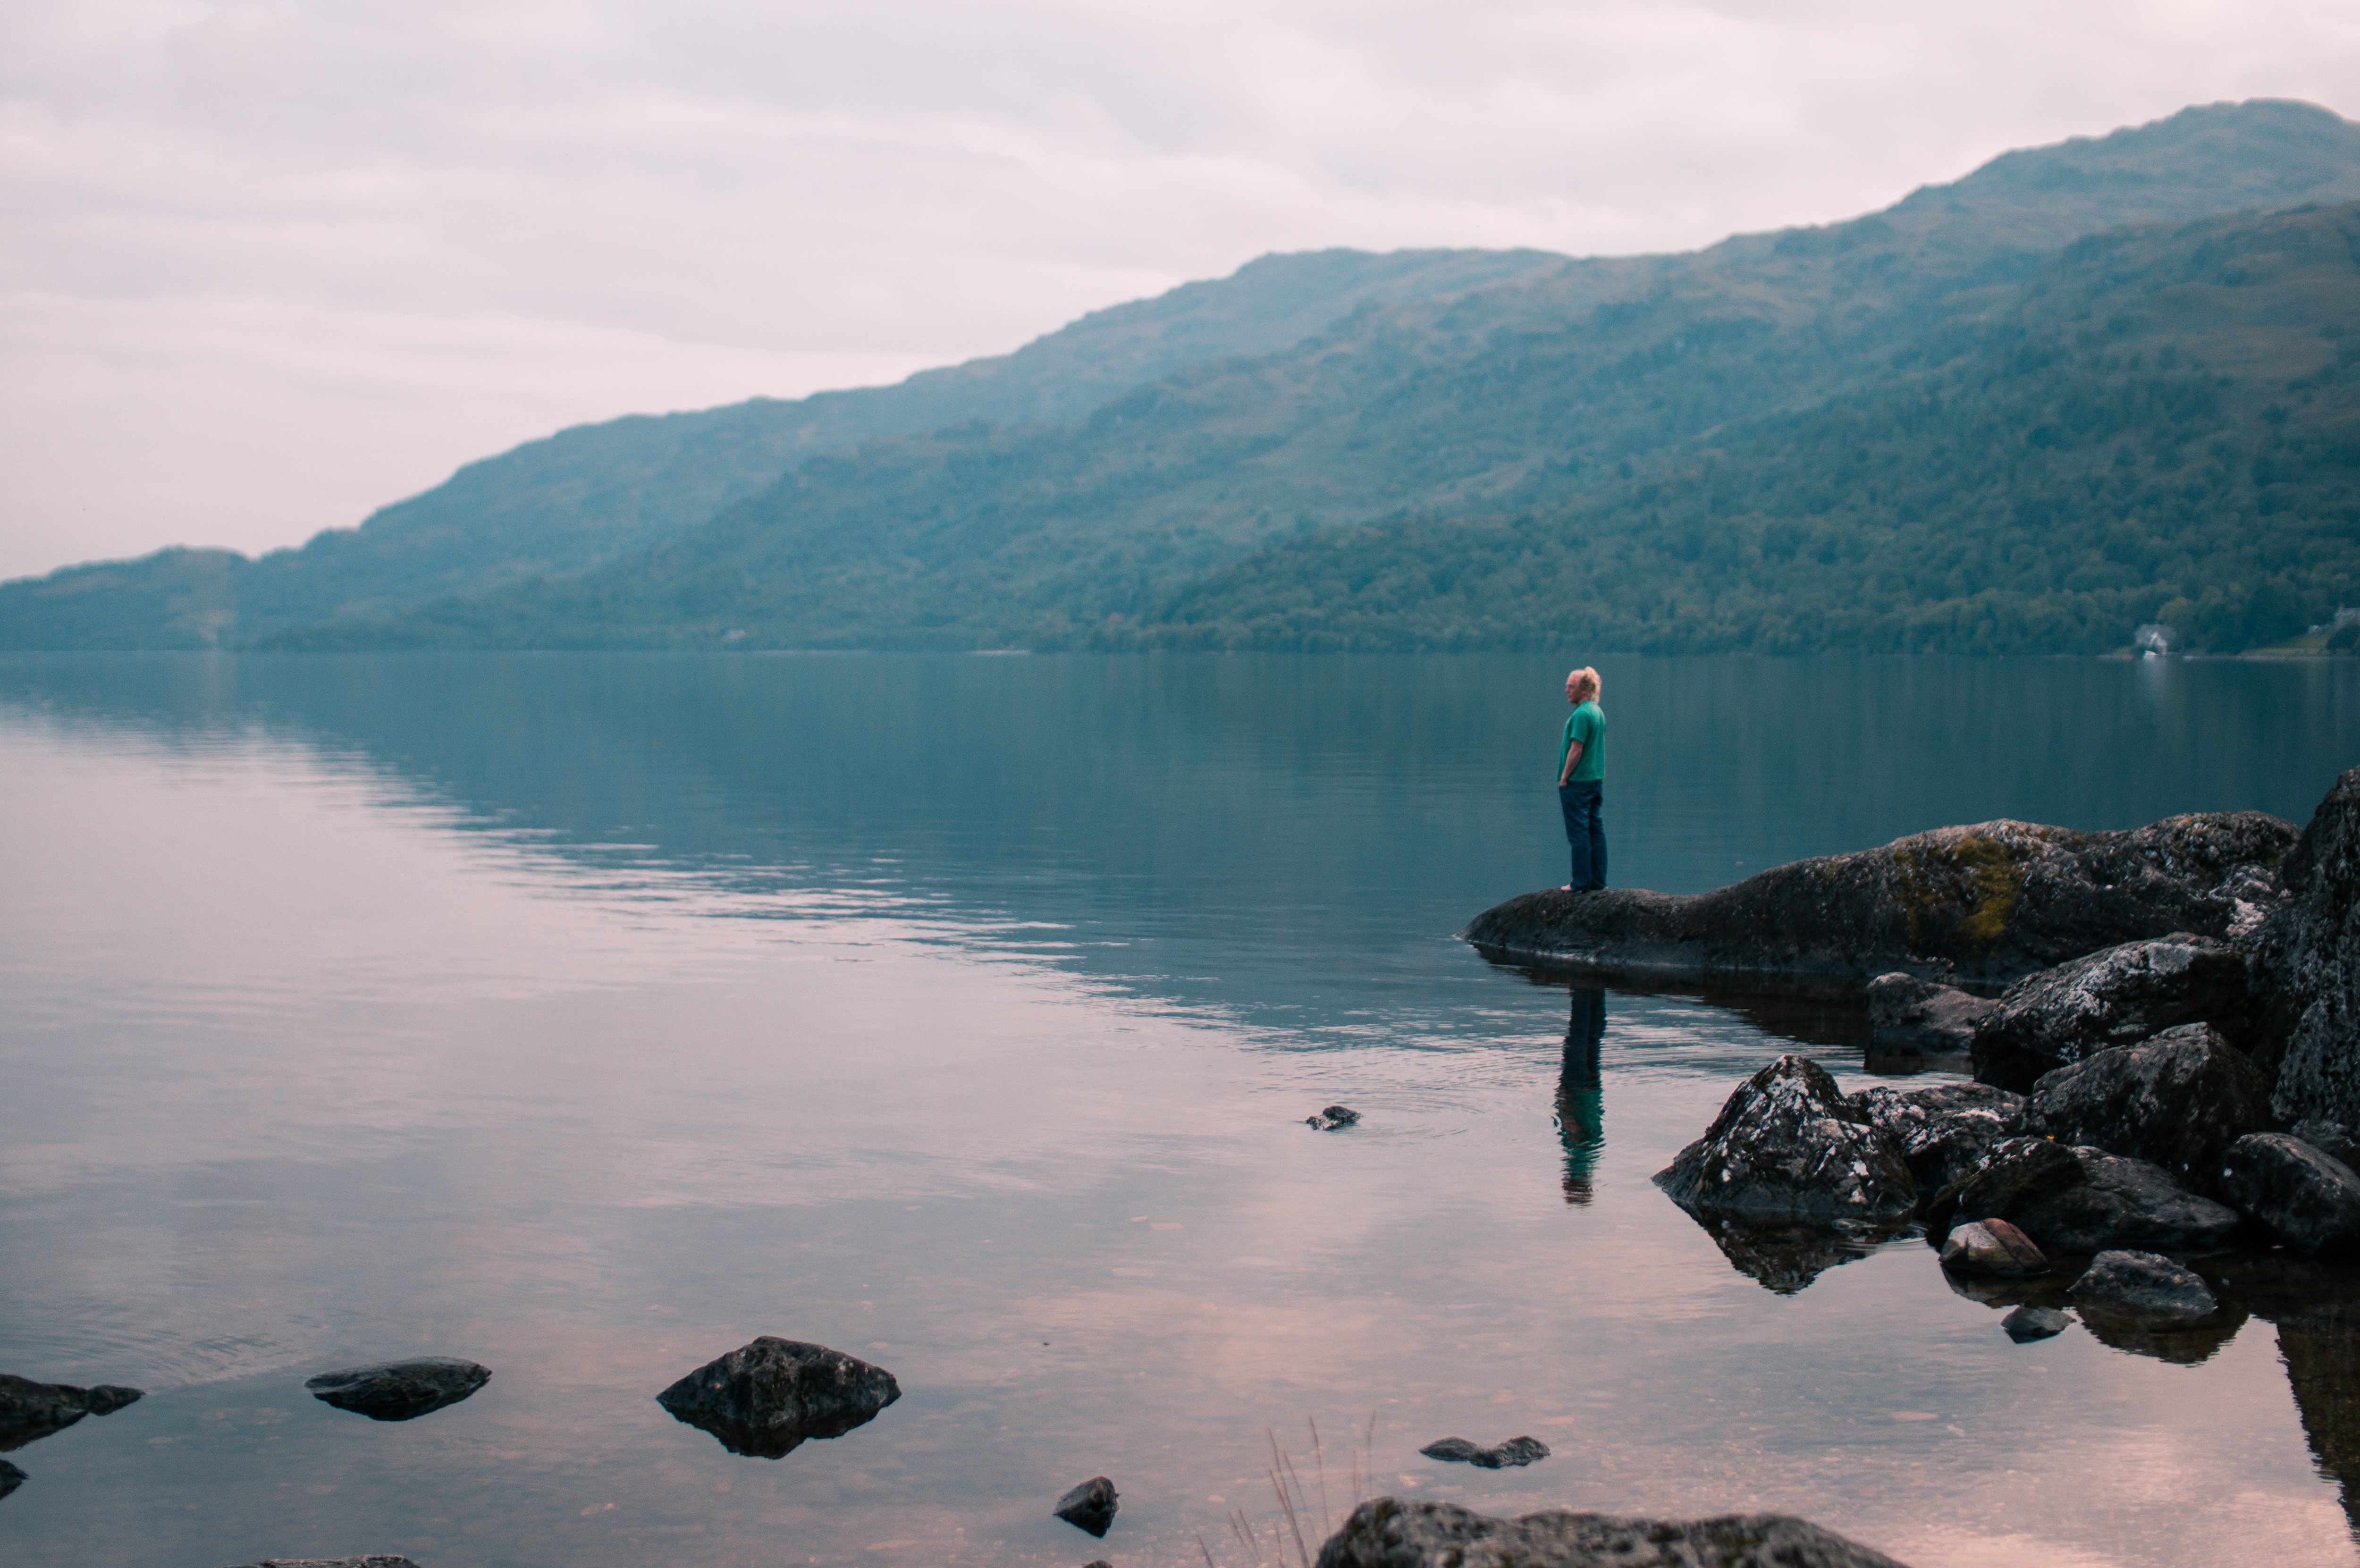
man, sea, coast, water, nature, mountain, lake, solitude, reflection, scenery, bay, fjord, reservoir, body of water, british, scotland, loch, highlands, atmospheric phenomenon